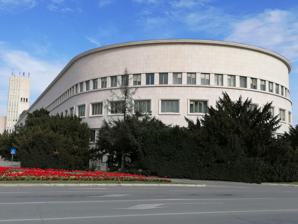
Building: Banovina Palace
Country: Republic of Serbia
Year built: 1939
Building in Novi Sad, Serbia Banovina Palace Зграда Бановине ( Serbian ) Zgrada Banovine ( Serbian ) Báni palota ( Hungarian ) Palatul Băniei ( Romanian ) Bánovinský palác ( Slovak ) Бановинска палата ( Rusyn ) Banovina Palace in Novi Sad, April 2022 General information Architectural style Modernist Art Deco Stripped Classicism Address Bulevar Mihajla Pupina 16 Vladike Platona Town or city Novi Sad , Vojvodina Country Serbia Coordinates 45°15′12″N 19°50′57″E / 45.2534°N 19.8492°E / 45.2534; 19.8492 Current tenants Government of Vojvodina (large building) Assembly of Vojvodina (small building) Year(s) built 1936–1940 Construction started 1936 ; 89 years ago ( 1936 ) Completed 1939 ; 86 years ago ( 1939 ) (large building) 1940 ; 85 years ago ( 1940 ) (small building) Opened 25 September 1939 ; 85 years ago ( 1939-09-25 ) Renovated 2019 ; 6 years ago ( 2019 ) (large building) 2020 ; 5 years ago ( 2020 ) (small building) Cost 58,000,000 Yugoslav dinars (1939) Renovation cost 30,175,000 Serbian dinars (2019; large building) 28,825,000 Serbian dinars (2020; small building) Owner Government of Vojvodina Height 20 m (66 ft) 42 m (138 ft) (tower) Dimensions Diameter 185 m × 42.5 m (607 ft × 139 ft) (large building) 100 m × 57.5 m (328 ft × 189 ft) (small building) Technical details Material Brač marble Carrara marble Floor count 5 (large building) Floor area 5,700 m 2 (61,000 sq ft) (large building) 2,200 m 2 (24,000 sq ft) (small building) Design and construction Architect(s) Dragiša Brašovan Other designers Károly Baranyi (relief sculptor) Main contractor Milan Sekulić's construction company Other information Number of rooms 569 (large building) 147 (small building) Parking 167 parking spaces (underground garage) Public transit access JGSP Novi Sad : Lines 1, 3, 3A, 3B, 8, 9, 9A The Banovina Palace ( Serbo-Croatian : Бановинска палата , Banovinska palata , Hungarian : Báni palota , Romanian : Palatul Băniei , Slovak : Bánovinský palác , Rusyn : Бановинска палата ) in Novi Sad , capital of the autonomous province of Vojvodina in Serbia , is a representative complex consisting of two buildings. The larger Banovina serves as the seat of the Government of Vojvodina , while the smaller Banski dvor serves as the seat of the Assembly of Vojvodina . The buildings, designed by Dragiša Brašovan , were constructed between 1936 and 1940 in modernist style (with art deco and stripped classicism elements) for the administrative needs of the Danube Banovina . Location Banovina Palace complex is located in the Stari Grad neighborhood of Novi Sad, east of the City Assembly of Novi Sad and north of Isidora Sekulić Gymnasium . The larger Banovina building entrances are towards Mihajla Pupina Boulevard, Žarka Zrenjanina street and Banovina pass, also cornering Jovana Đorđevića street at its the eastern end. The smaller Banski dvor , or Većnica building is located south of Banovina, separated by the Banovina Pass thats connected to Žarka Zrenjanina and Jovana Đorđevića streets. Southern entrance of the building connects to the Vladike Platona street. Banovina park ( Serbian : Бановински парк , Banovinski park ) is located at the southwestern end of the complex, with a public parking garage underneath it. The statue of Vasa Stajić , placed on 23 October 2011. History Plans for the construction of the Banovina Palace complex in Novi Sad started immediately after the creation of the Danube Banovina administrative region on 3 October 1929. During 1930, a Yugoslav architectural competition, ratified by the first Danube Ban Daka Popović, was held for the conceptual solution of the building, which will house the administration, the great hall and the ban's residence. On 23 August 1030, despite Dragiša Brašovan's work doing poorly in that competition, due to a series of circumstances, he was ultimately entrusted to create a new project and to realize it. The conceptual plans were finished in October 1935. The architecture of the palace was meant to symbolize the economic strength and prosperity of the Danube Banovina. The cost of the construction, funded by Yugoslav Royal Banking Administration, was 58 million Yugoslav dinars , double of the previously planned budget. The construction started in 1936. The construction of the palace complex was done by the construction company of the architect Milan Sekulić. Over 700 builders were tasked in the construction of the Banovina and Banski dvor, of which more than 200 were qualified workers and craftsmen. During the construction of the buildings, citizens showed great interest, while newspapers regularly followed individual stages of construction. During the construction of the Palace it was decided that the building would deviate from its the 1935 plans in several ways. The building would cover its façade with marble and other stones, instead of the previously planned clinker bricks . It is unknown what type of brick and color of brick would have been used for the construction. The plans also intended to have an installed clock with zodiac signs on the Banovina tower, along with additional statues adorning the sides of the Banovina façade. Despite the buildings still under construction, their completion was promoted to be finished for 1 December 1938, for the 20th anniversary of the formation and unification of the Kingdom of Serbs, Croats, and Slovenes. The Banovina ultimately completed in late 1939, while Banski dvor in early 1940. Until the Second World War the building had stylized national coats of arms of the Kingdom of Yugoslavia at the northern entrances to the building. Between 1939 and 1941 the building complex served its original purpose as the administrative center of the Danube Banovina. During the war, the building complex was the headquarters of the Hungarian Military Administration in Bačka of General Bela Novaković and the Hungarian internal armed forces. The Hungarians also removed and destroyed the relief on top of the northern entrance of the Banovina palace. Replicas of these reliefs were made and placed back in 2010. After the Second World War, until the mid-1950s, it was the headquarters of the National Assembly of Vojvodina (proclaimed by the Yugoslav Constitution of 31 January 1946). It also housed the military club of the Yugoslav National Army, where various cultural manifestations were held. In 2019, 80 years since the construction of the Banovina Palace complex, the façade of the Banovina building was renovated and restored. This effort was done by the Institute for the Protection of Cultural Monuments of the City of Novi Sad ( Serbian : Завод за заштиту споменика културе Града Новог Сада , Zavod za zaštitu spomenika kulture Grada Novog Sada ) and the Faculty of Technical Sciences from the University of Novi Sad . The renovation included the reconstruction of damaged or missing parts on the 10,700 square meters of the façade, cleaning the 670 square meters of entrance stone stairs and fence walls, the restoration of decorative elements, as well as placing anti-graffiti protection. The initial budget for the renovation, funded by the Government of Vojvodina, was 27,6 million Serbian dinars, but it ended up costing over 30 million Serbian dinars. The renovation started at the end of May and was finished by the start of December of the same year. Renovation and restoration of the Banski dvor building was done by the end of December 2020, costing nearly 29 million Serbian dinars, with the overall costs for renovating the entire Banovina Palace complex ending up being 59 million Serbian dinars. On 14 June 2022, construction started on the public underground parking garage at the location of the Banovina park. Designed by Inobačka d.o.o , who also along with Austrian Breiteneder immobilien parking are responsible for the garage's construction. Initial plans intended the garage to have 207 parking space on two levels, but the plan was altered to have 167 due to public outcry to preserve the old trees in the Banovina park. Construction was initially set to be completed by 25 December 2023, but it was pushed back to late 2024. There were several controversies surrounding the construction of the underground garage. During the construction, the Banski dvor building was damaged due to construction tremors that effected the buildings foundations, resulting in cracks forming on the inner and outer walls, as well as damage to water and sewage pipes. Parts of the building were off limits until the damage was repaired. The garage was also publicly criticized for its location and distance from the Banovina Palace cultural landmarks, with the garage's plans and construction not following the guidelines from the Institute for the Protection of Cultural Monuments of the City of Novi Sad that were done in 2009 and 2021. Design for the surface level of the garage has been noticeably altered from the initial plans done by Inobačka d.o.o and Breiteneder immobilien parking after the permit for the original plan was rejected in March 2024. Permit for finishing the garage's surface area, along with Banovina park and surrounding streets was given to Suuniko Solutions from Veternik in April 2024. Construction of the garage was completed in May 2024 and is planned to be opened for use by mid July 2024. Work on the Banovina park and the surrounding street infrastructure started in June 2024. Characteristics Banovina It was originally built as the administrative centre of the Danube Banovina. The building has a closed elongated horseshoe-shaped base. The semi-circular part of the building is located on the western side, while on the opposite eastern side, there is a tower with a square base. The building consists of a basement, ground floor, and two floors. It is 180 meters long, 44 meters wide, and around 20 meters high, except for the tower, which is 42 meters high. It is covered with white Brač island marble from the Pučišća quarry, while the interior is covered with carrara marble . Above the representative entrance facing Mihajla Pupina Boulevard, there are medallions with resemblance to Peter I of Serbia , Alexander I of Yugoslavia , Stepa Stepanović , Živojin Mišić , Radomir Putnik and Petar Bojović , all done by local sculpture Károly Baranyi. Due to the buildings design resembling a large ship with a sail mast, the Banovina was also called the White Cruiser ( Serbo-Croatian : Бела крстарица , Bela krstarica ). The building consists of a total of 569 rooms and a reception hall at the center of the building, Most of the rooms on the building's 5 floors are office spaces, arranged continuously along the external façade, accessible with wide corridors oriented towards the four inner courtyards. Banski dvor It was built as a residence for Bans of Danube Banovina, and today it contains the Assembly of the Autonomous Province of Vojvodina. The building is of a crustal base, a dimension of 57.5 to 100 meters. It's got a basement, ground floor, floor and an attic. The building has 147 rooms and an assembly hall. Gallery Banovina and Banski dvor, 1941 Banovina, 1942 Banovina reception hall, 1942 Banovina during the day, May 2005 Banovina at night, February 2011 Banski dvor southern entrance, February 2011 Banovina's Brač marble details, April 2011 Banovina southern entrance, May 2011 Banovina in the evening, June 2011 Statue of Vasa Stajić in Banovina park, March 2012 Banovina complex, March 2014 Banovina pass, May 2020 Banski dvor northern entrance, May 2020 Banovina northern entrance, May 2022 Banovina western entrance, September 2022 Banovina tower, September 2022 Banovina complex, September 2022 Banovina complex, September 2022 See also House of the National Assembly of the Republic of Serbia Novi Sad City Hall University of Niš main building (seat of Morava Banovina ) Banski Dvor , Banja Luka (seat of Vrbas Banovina ) Building of the Presidency of Bosnia and Herzegovina (seat of Drina Banovina ) Classical Gymnasium in Zagreb (seat of Sava Banovina ) Government Building and President's Office (seat of Drava Banovina ) Sobranie Palace (seat of Vardar Banovina ) City administration building in Split (seat of Littoral Banovina ) Town Assembly Building in Cetinje , Montenegro (seat of Zeta Banovina ) Sabor Palace (seat of Banovina of Croatia ) References Citations